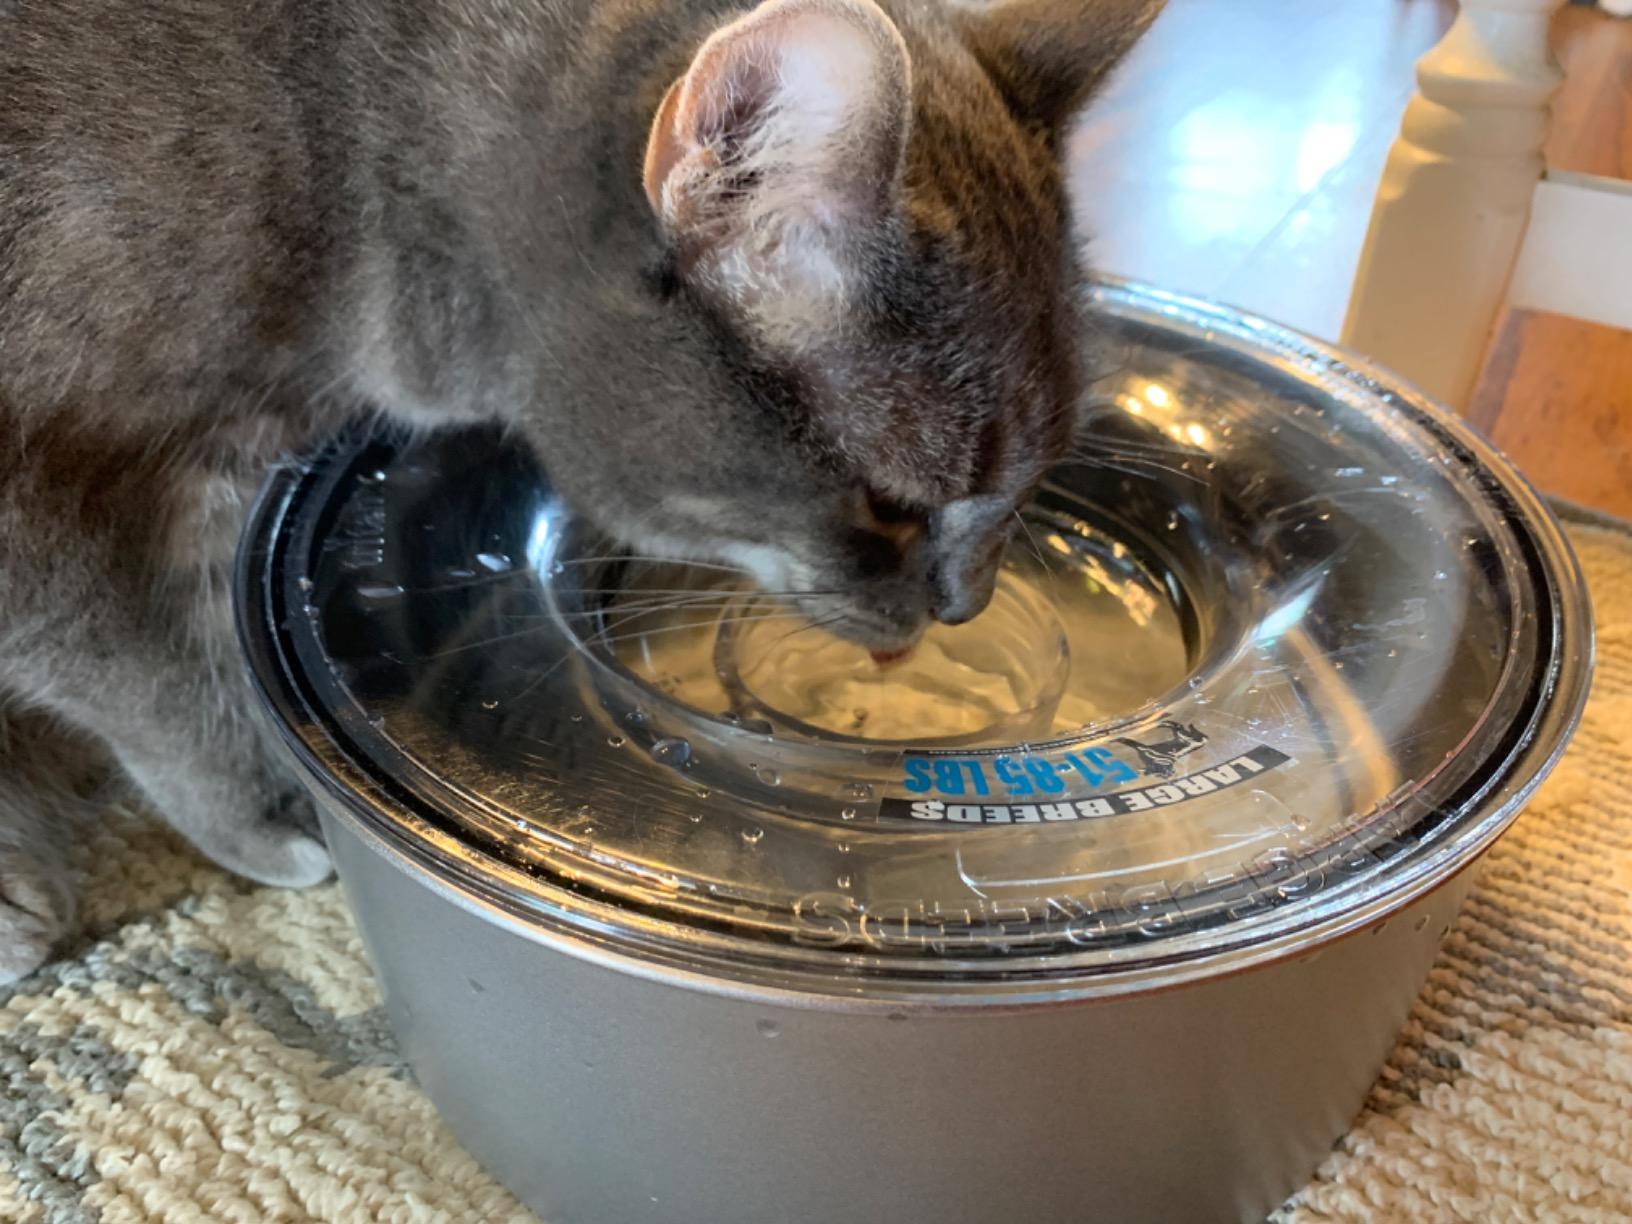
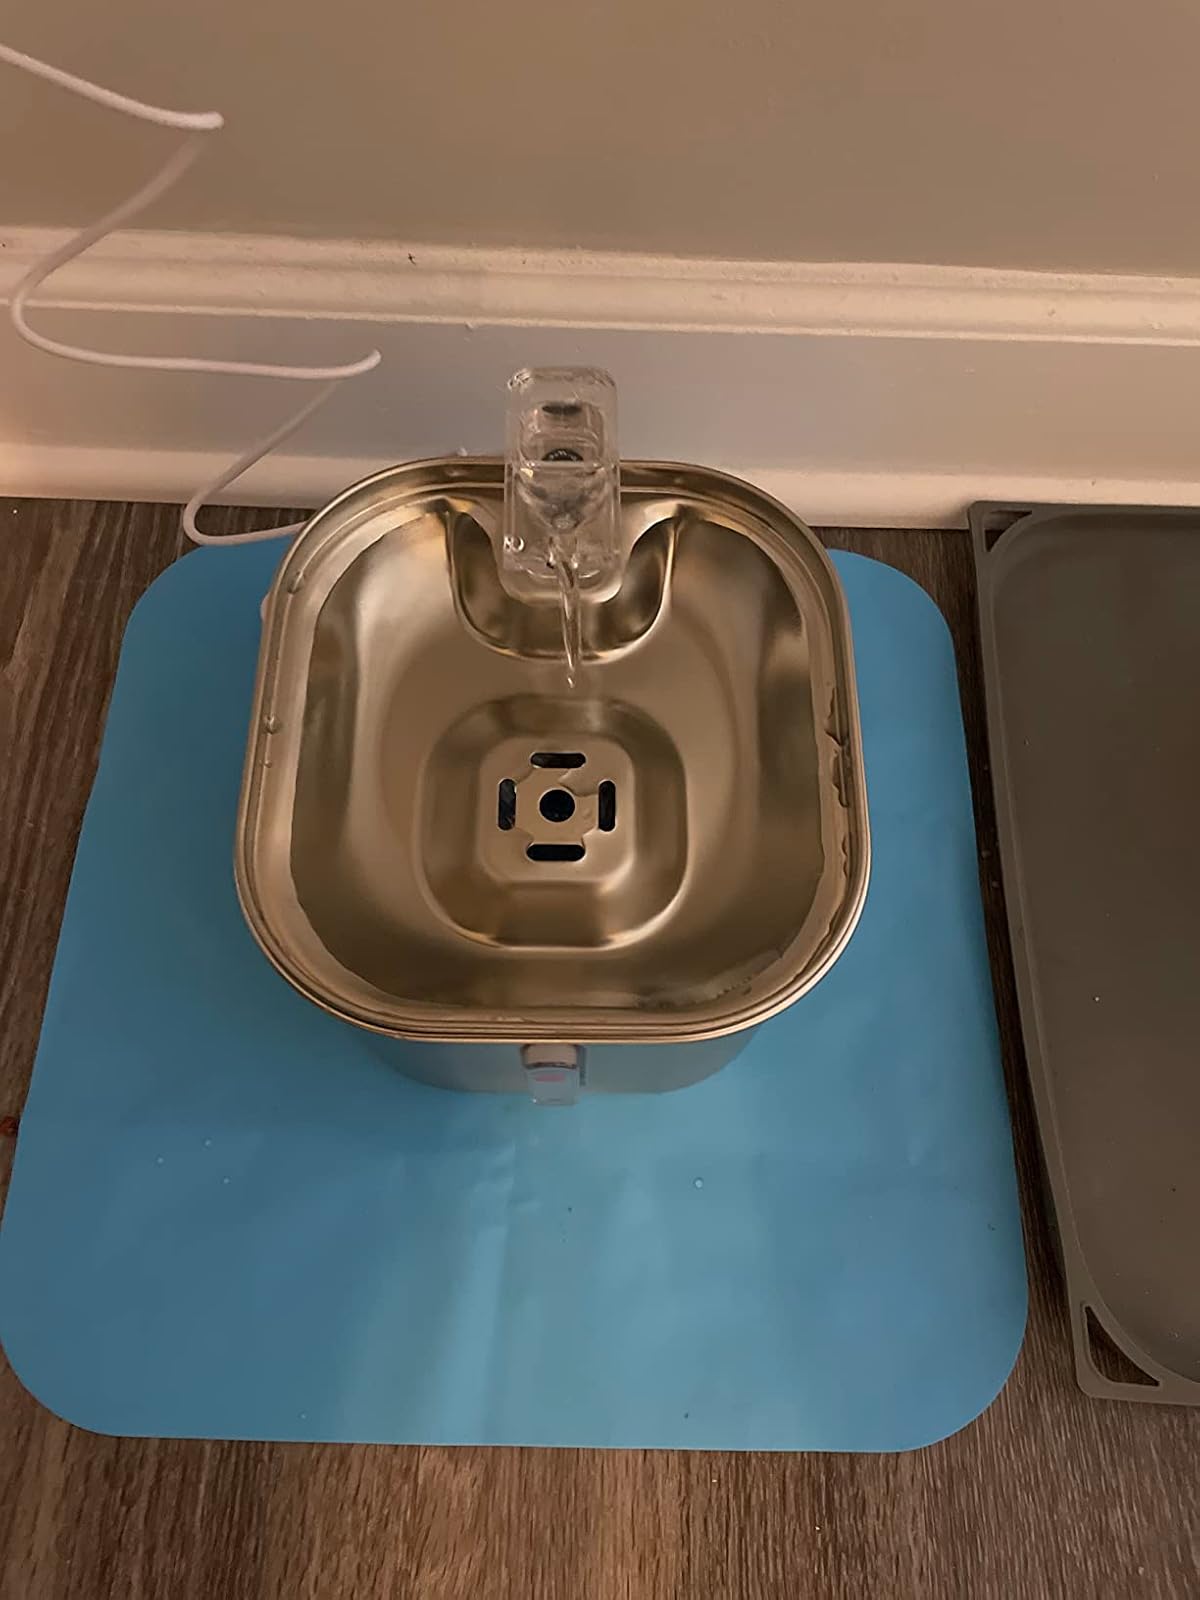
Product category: items_bowl
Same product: no